Alla breve

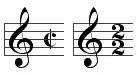
Examples of time signatures for "alla breve"

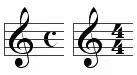
Examples of time signatures for common time

Alla breve also known as cut time or cut common timeis a musical meter notated by the time signature symbol (a C) with a vertical line through it, which is the equivalent of . The term is Italian for "on the breve", originally meaning that the beat was counted on the breve (double whole note).